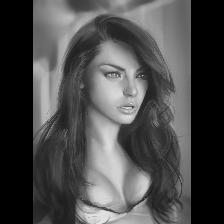
Label: Human